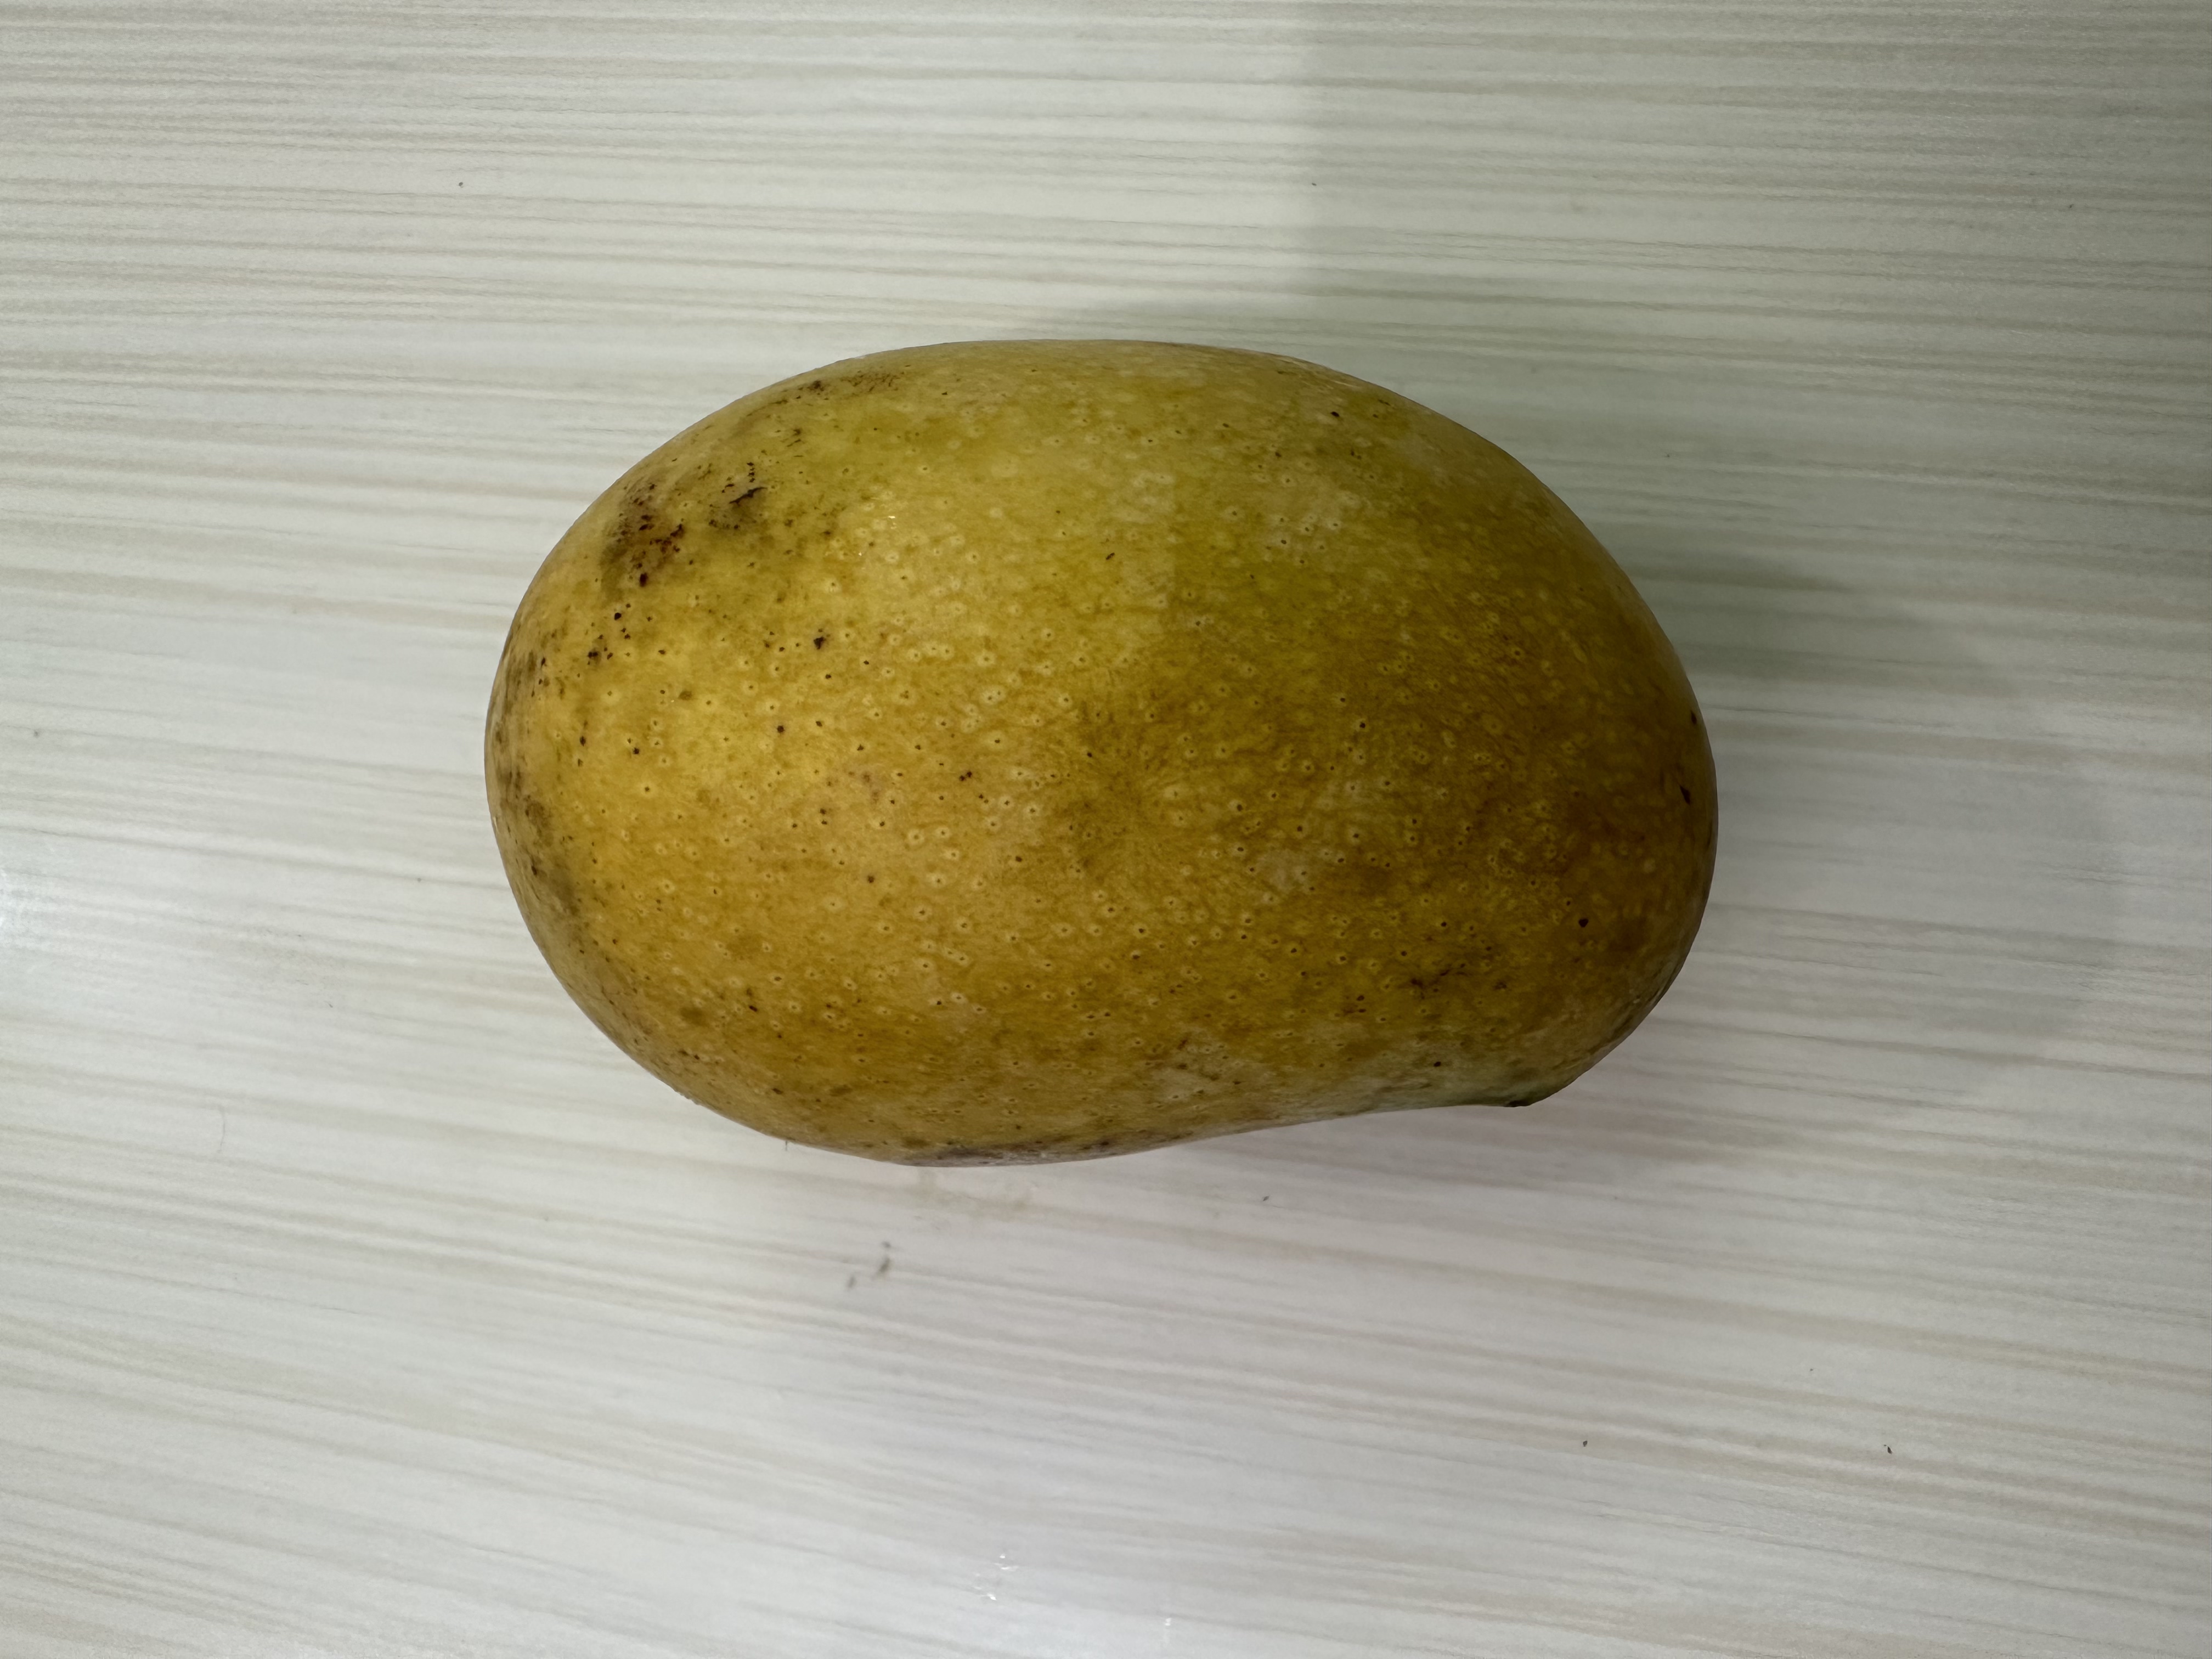
Mango variety: Kanchon Langra